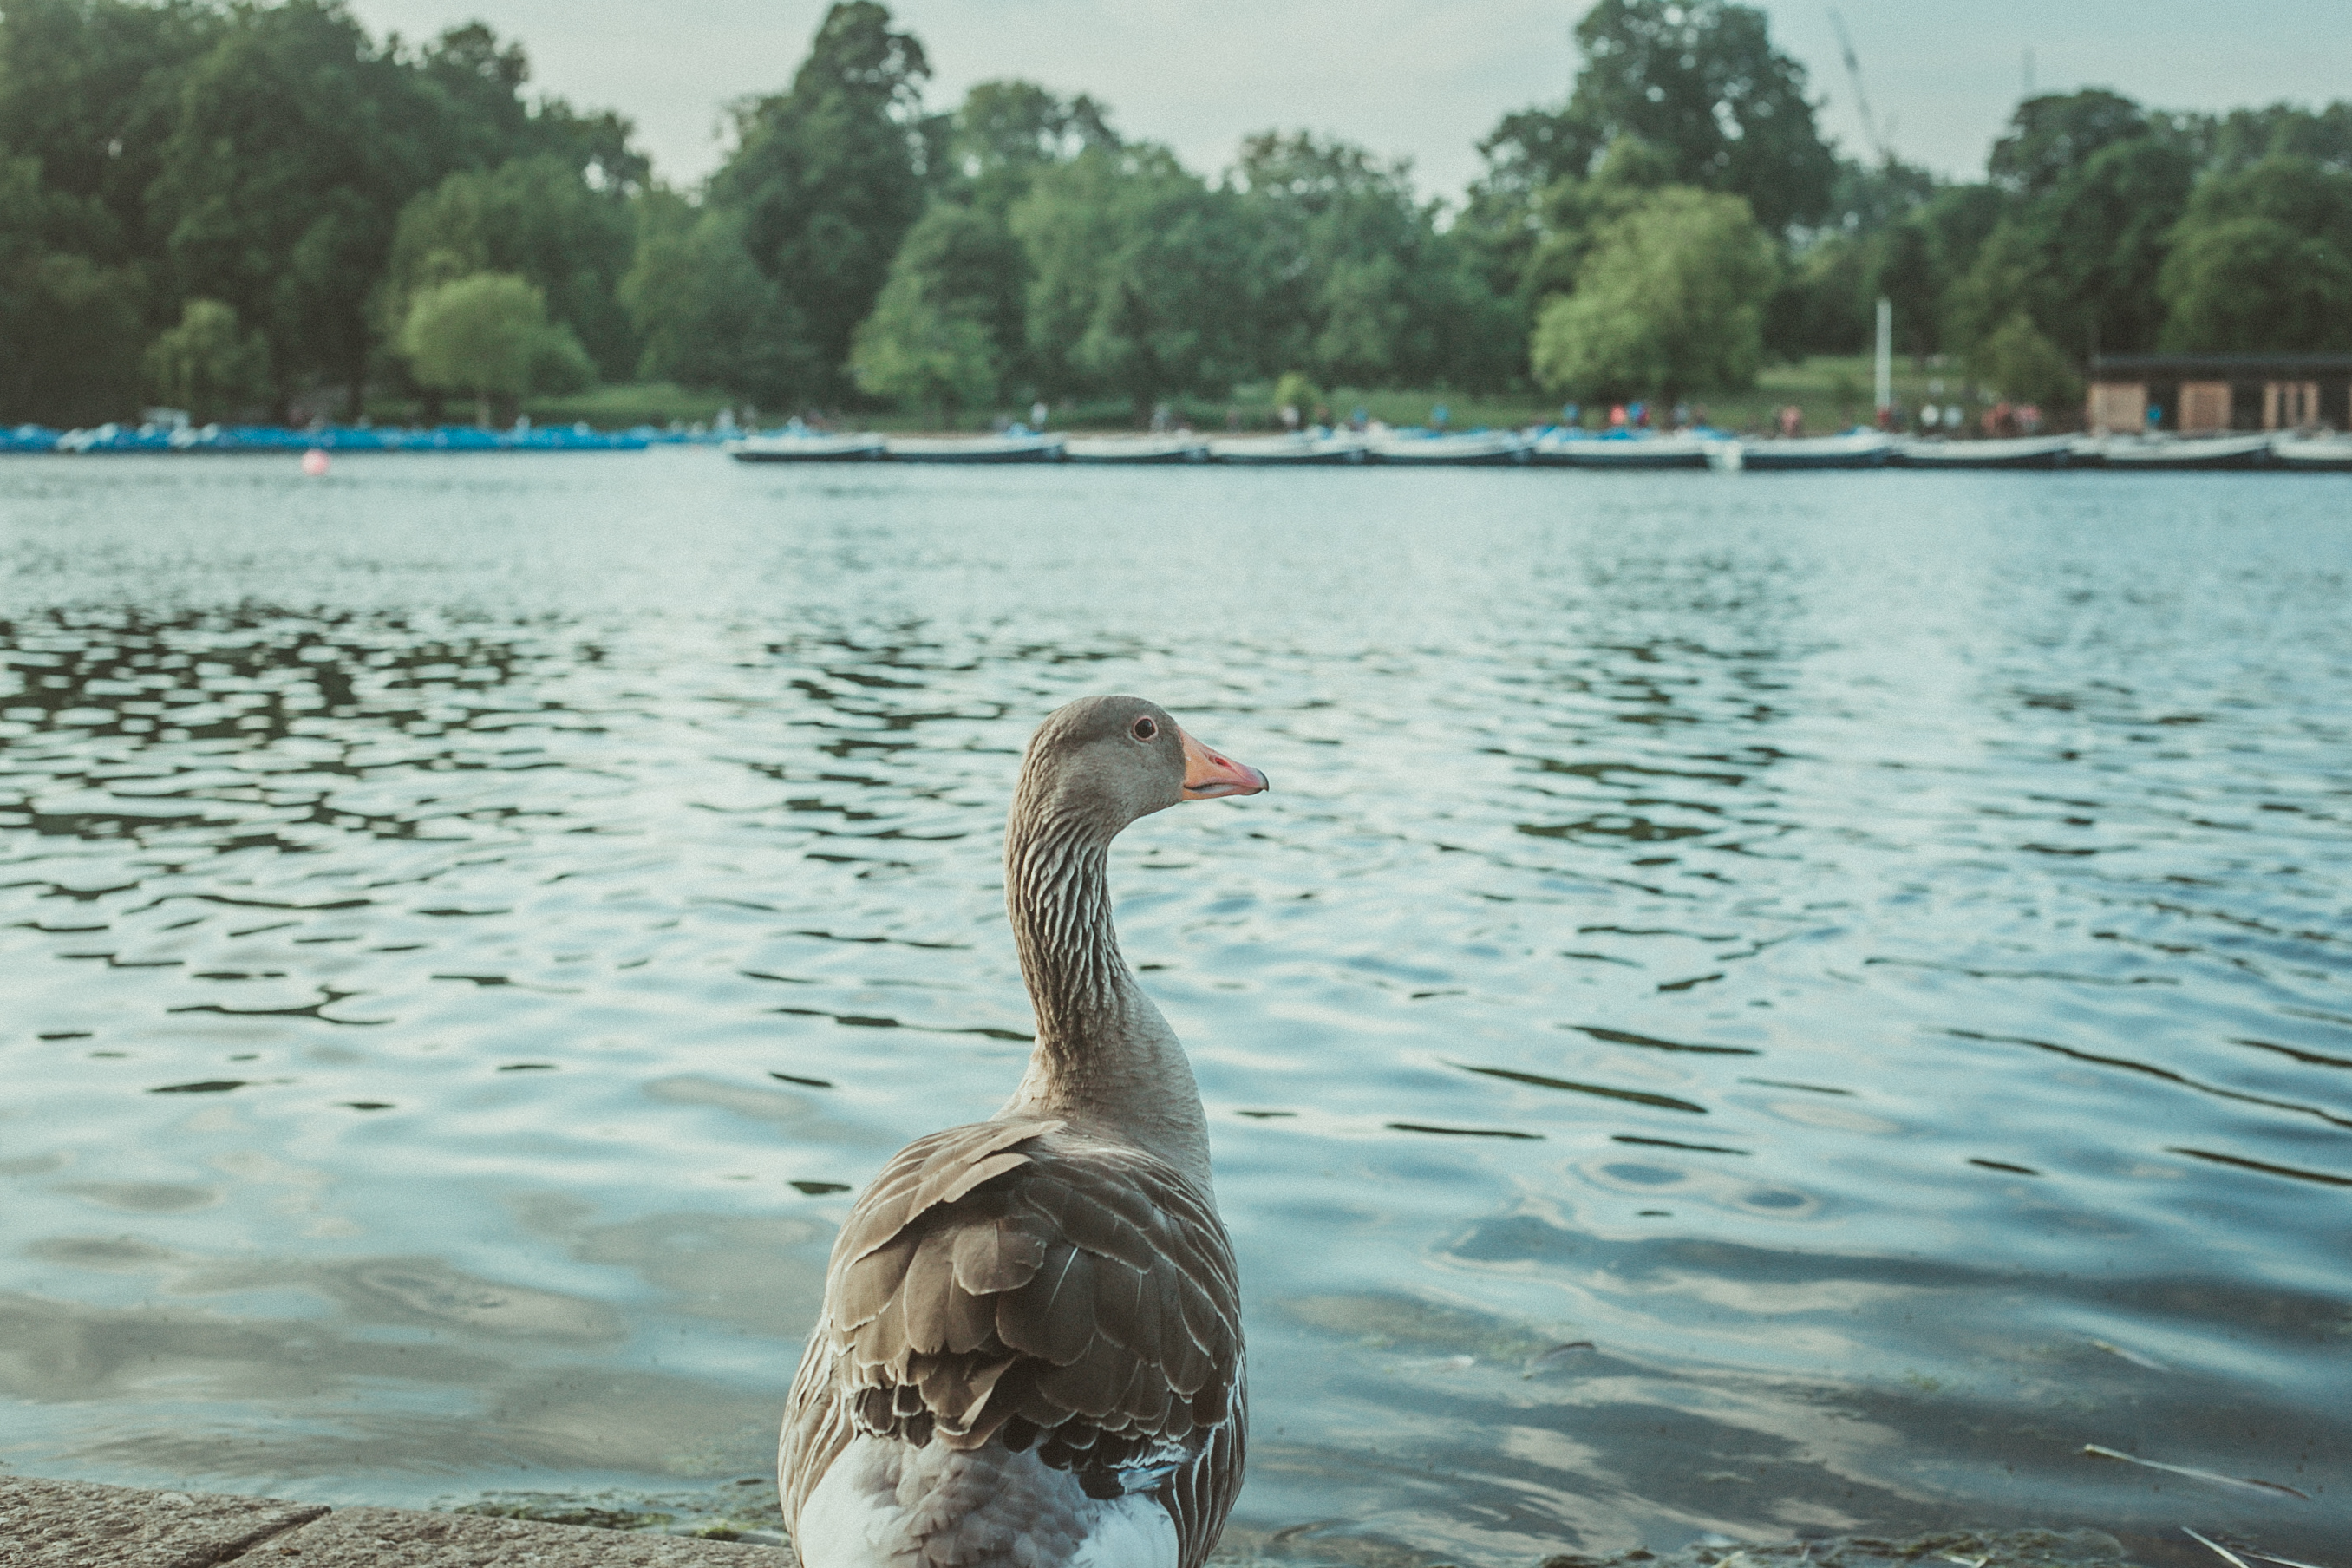
duck, river, animal, feather, lake, serpentine, duck family, family, baby duck, babies, baby, bird, water, water bird, goose, ducks, geese and swans, beak, waterfowl, nature reserve, wildlife, pond, adaptation, waterway, tree, bank, swan, grass, livestock, vacation, landscape, tourism, reflection, vehicle, channel